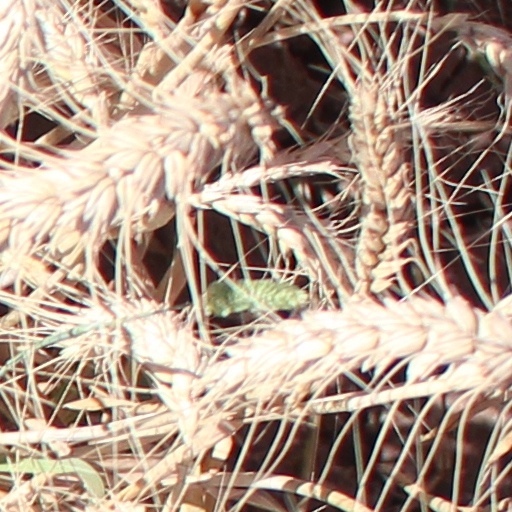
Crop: wheat